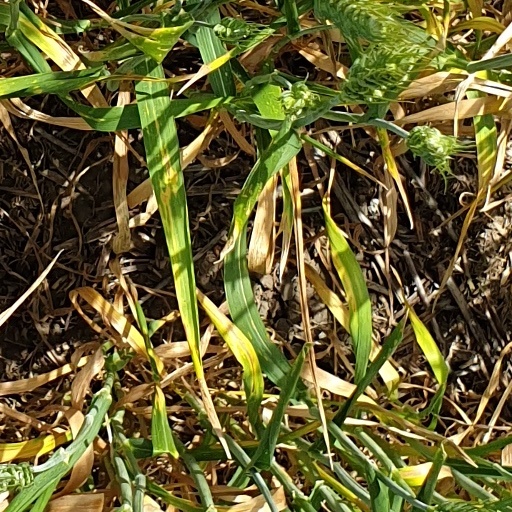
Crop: wheat